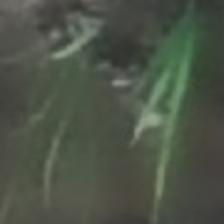
Label: clustered